Berguedà

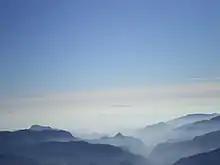
Llobregat valley in "Alt Berguedà"

The northern half of Berguedà, known as "Alt Berguedà" (“Upper Berguedà”), consists of the upper Llobregat Valley and the mountainous areas surrounding it. Its northern border is a veritable mountain barrier: Berguedà is separated from Cerdanya by a chain of 2,000-meter peaks. These include the mountain ranges of Cadí, Moixeró, Puig d'Alp and Puigllançada. In this area the population is centered mainly in the Llobregat Valley and the valleys of the rivers Bagà, Bastareny and Saldes. To the east are the mountain ranges of Catllaràs and Rasos de Tubau, to the west the high ranges of Pedraforca, Verd, Ensija and Rasos de Peguera.